Heterocrossa exochana

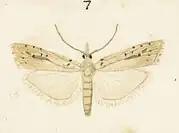

"H. exochana" can possibly be confused with "H. morbida" but the male of "H. exochana" has much longer porrected palpi.